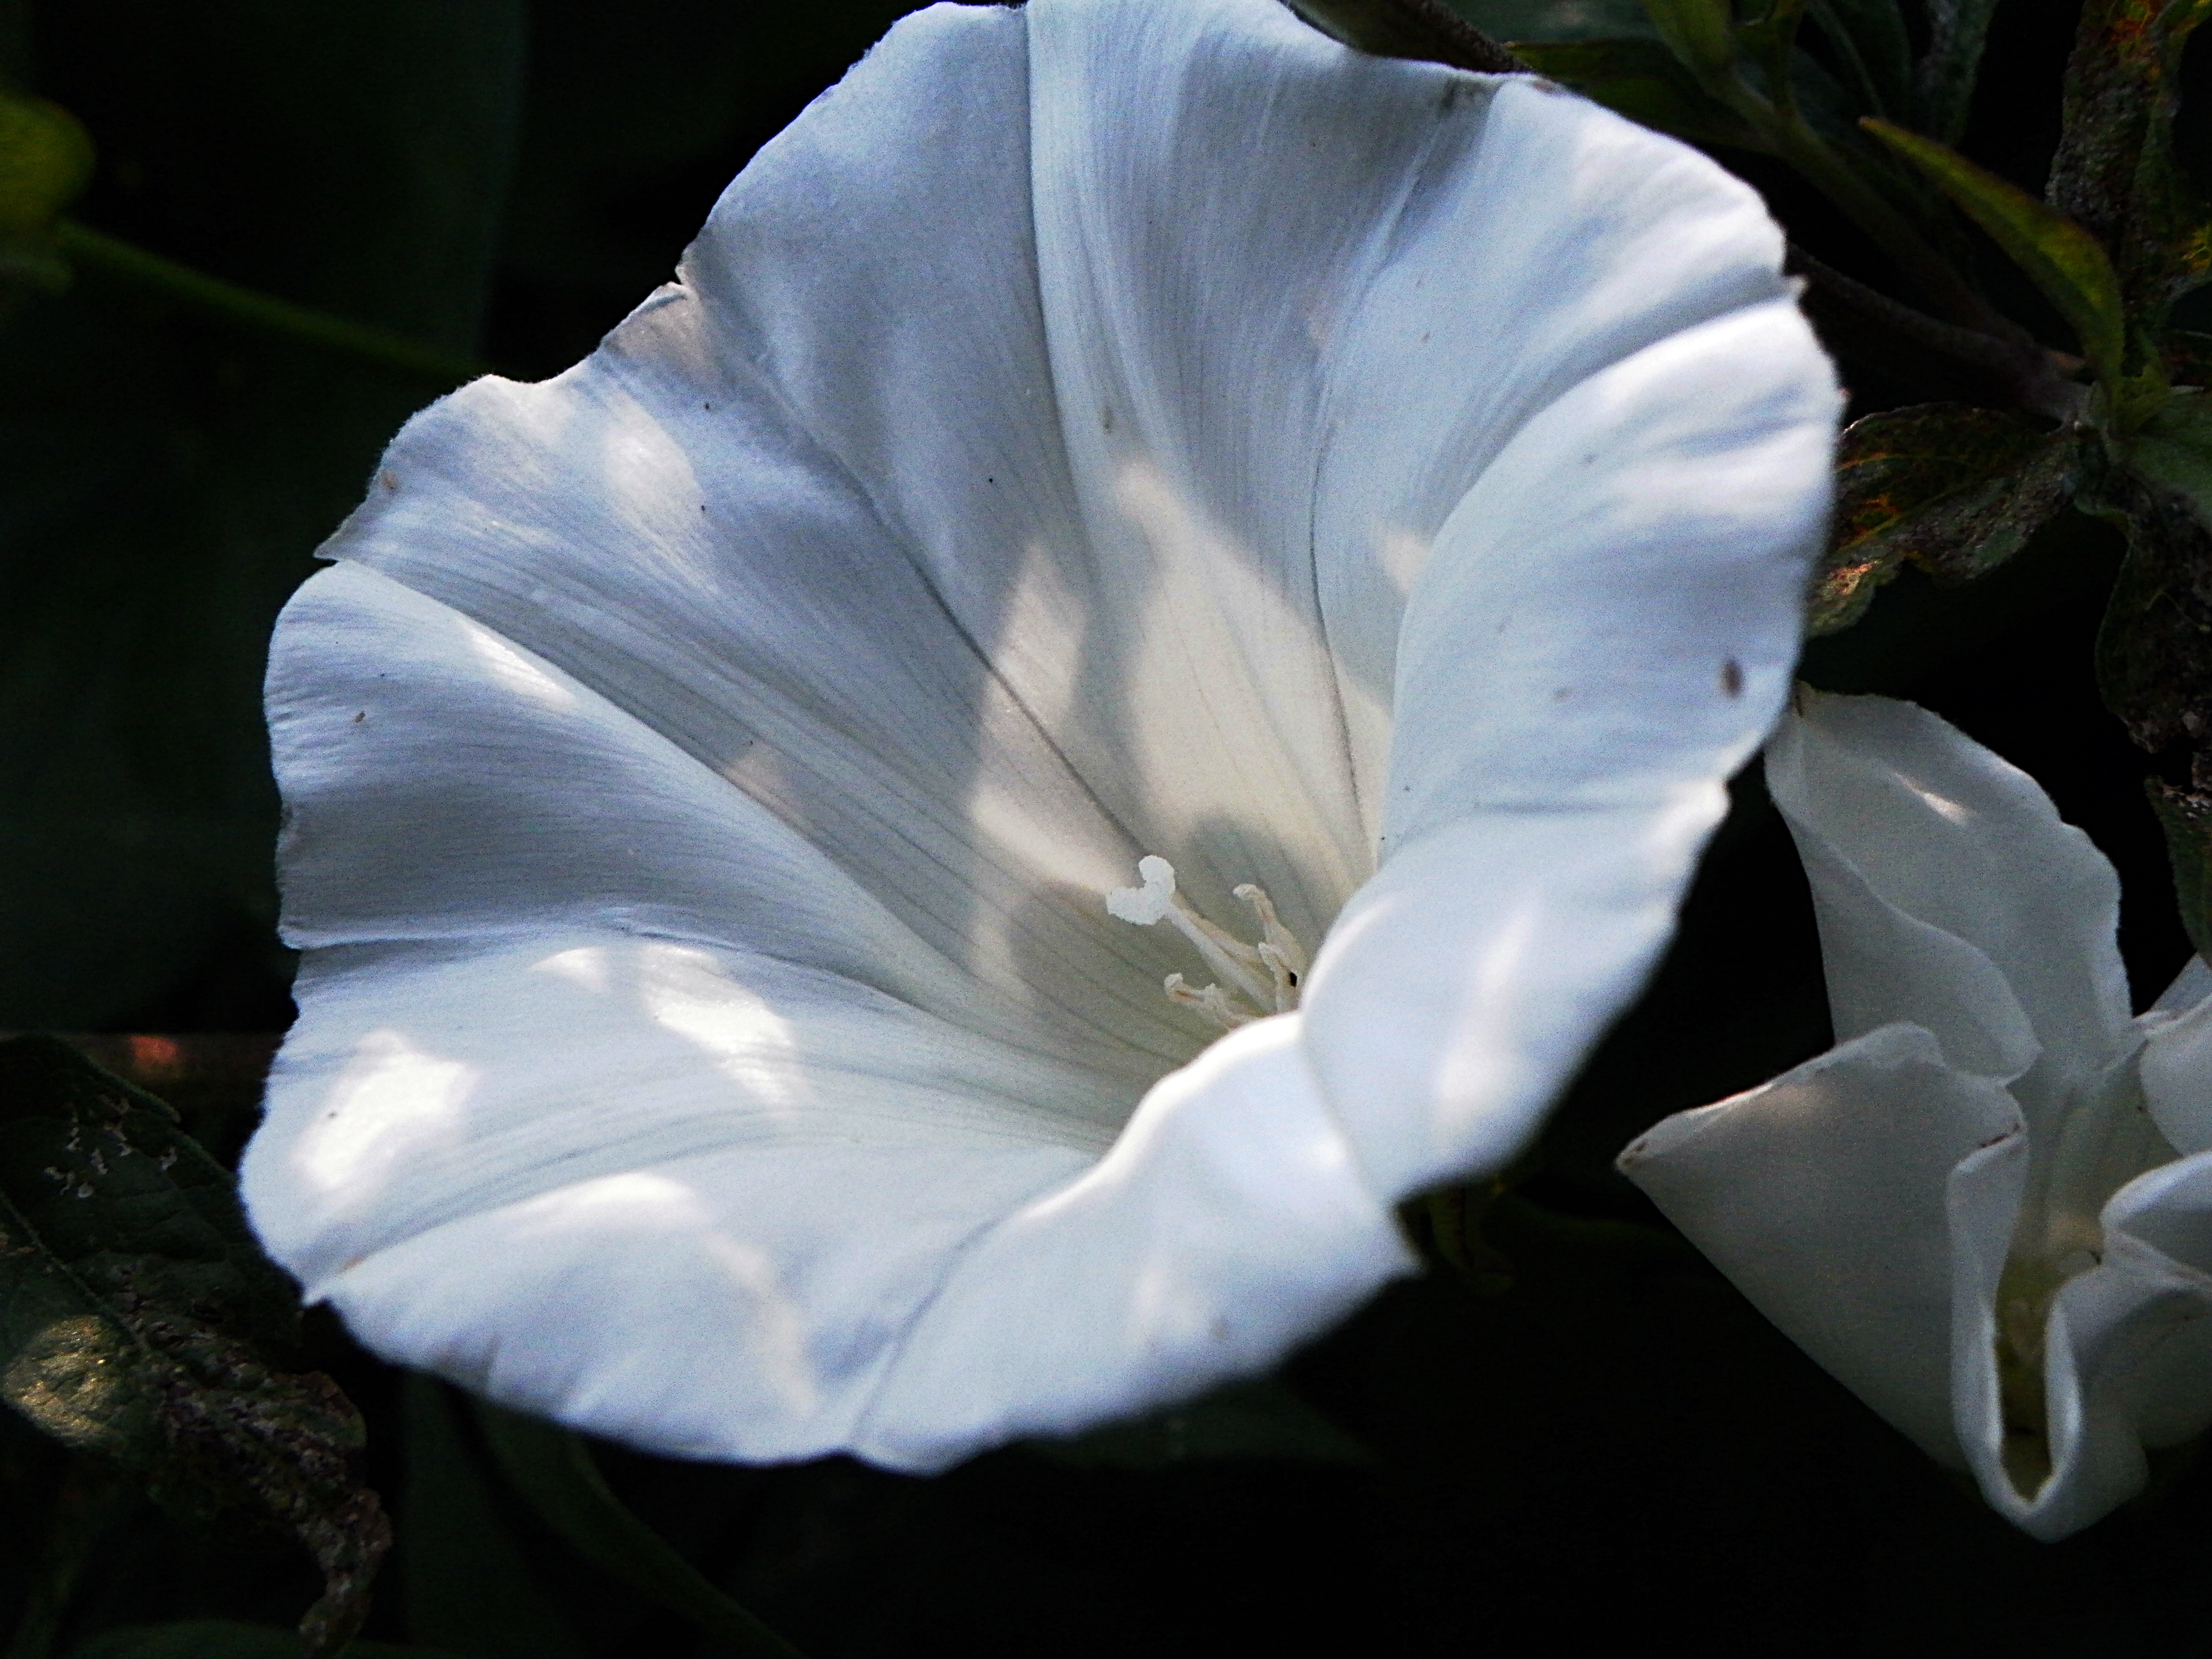
nature, blossom, plant, white, leaf, flower, petal, botany, flora, close up, samsungwb5500, floresflowersggl1, macro photography, flowering plant, plant stem, land plant